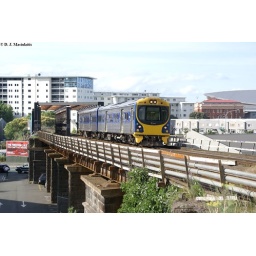
ADL803 &amp;amp; ADC853 cross the bridge over the Parnell Rise. 14/01/2011